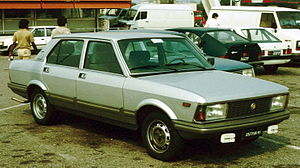
Fiat Argenta
Fiat Argenta (1981−1984)
Fiat Argenta var en stor mellemklassebil fra den italienske bilfabrikant Fiat.